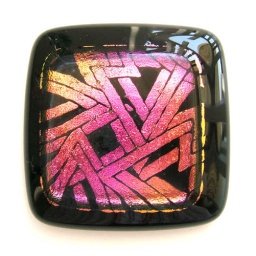
Etched glass cabinet knob or glass backsplash tile, floor tile, and more. Decorative tile and knobs by Uneek Glass Fusions. Custom Sizes.